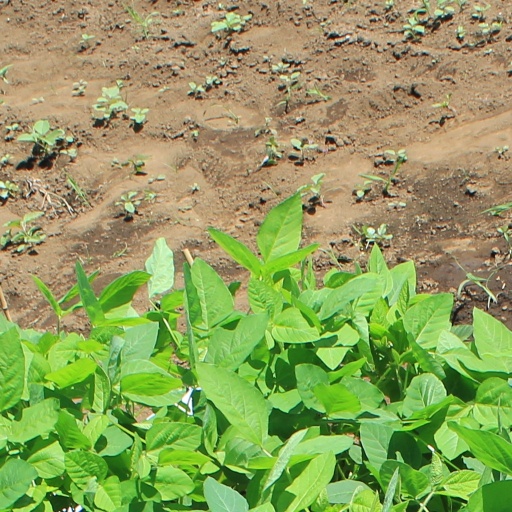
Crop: soybean